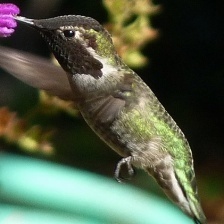
Species: ANNAS HUMMINGBIRD
Scientific name: CALYPTE ANNA
ImageNet parent category: hummingbird